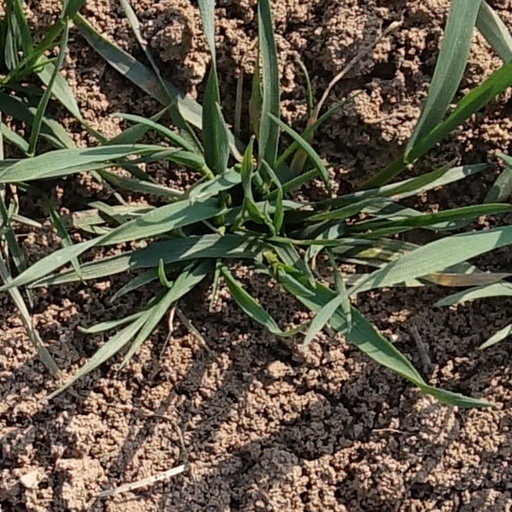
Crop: wheat